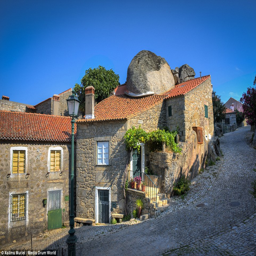
villagers have formed their homes around the existing rocks , rather than attempt to move them